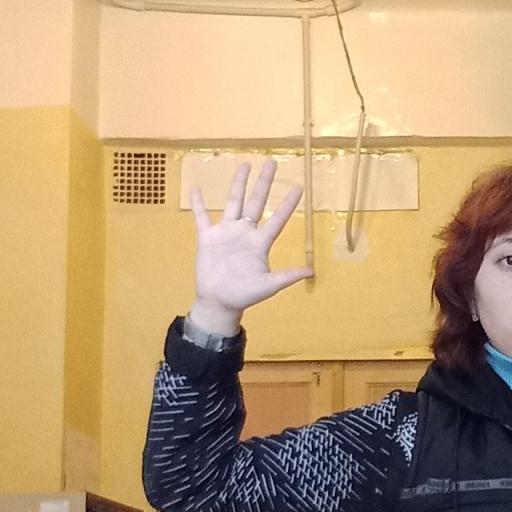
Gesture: palm